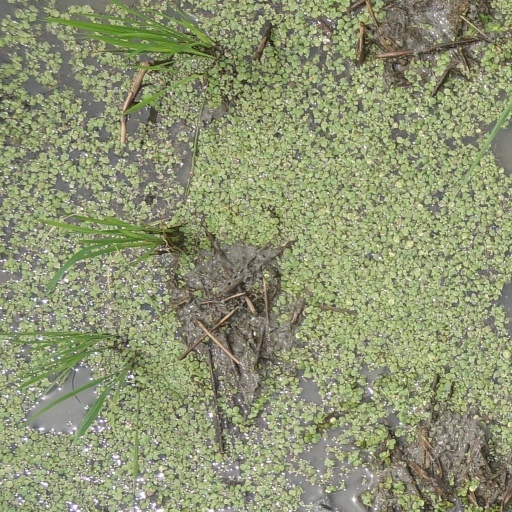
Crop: rice